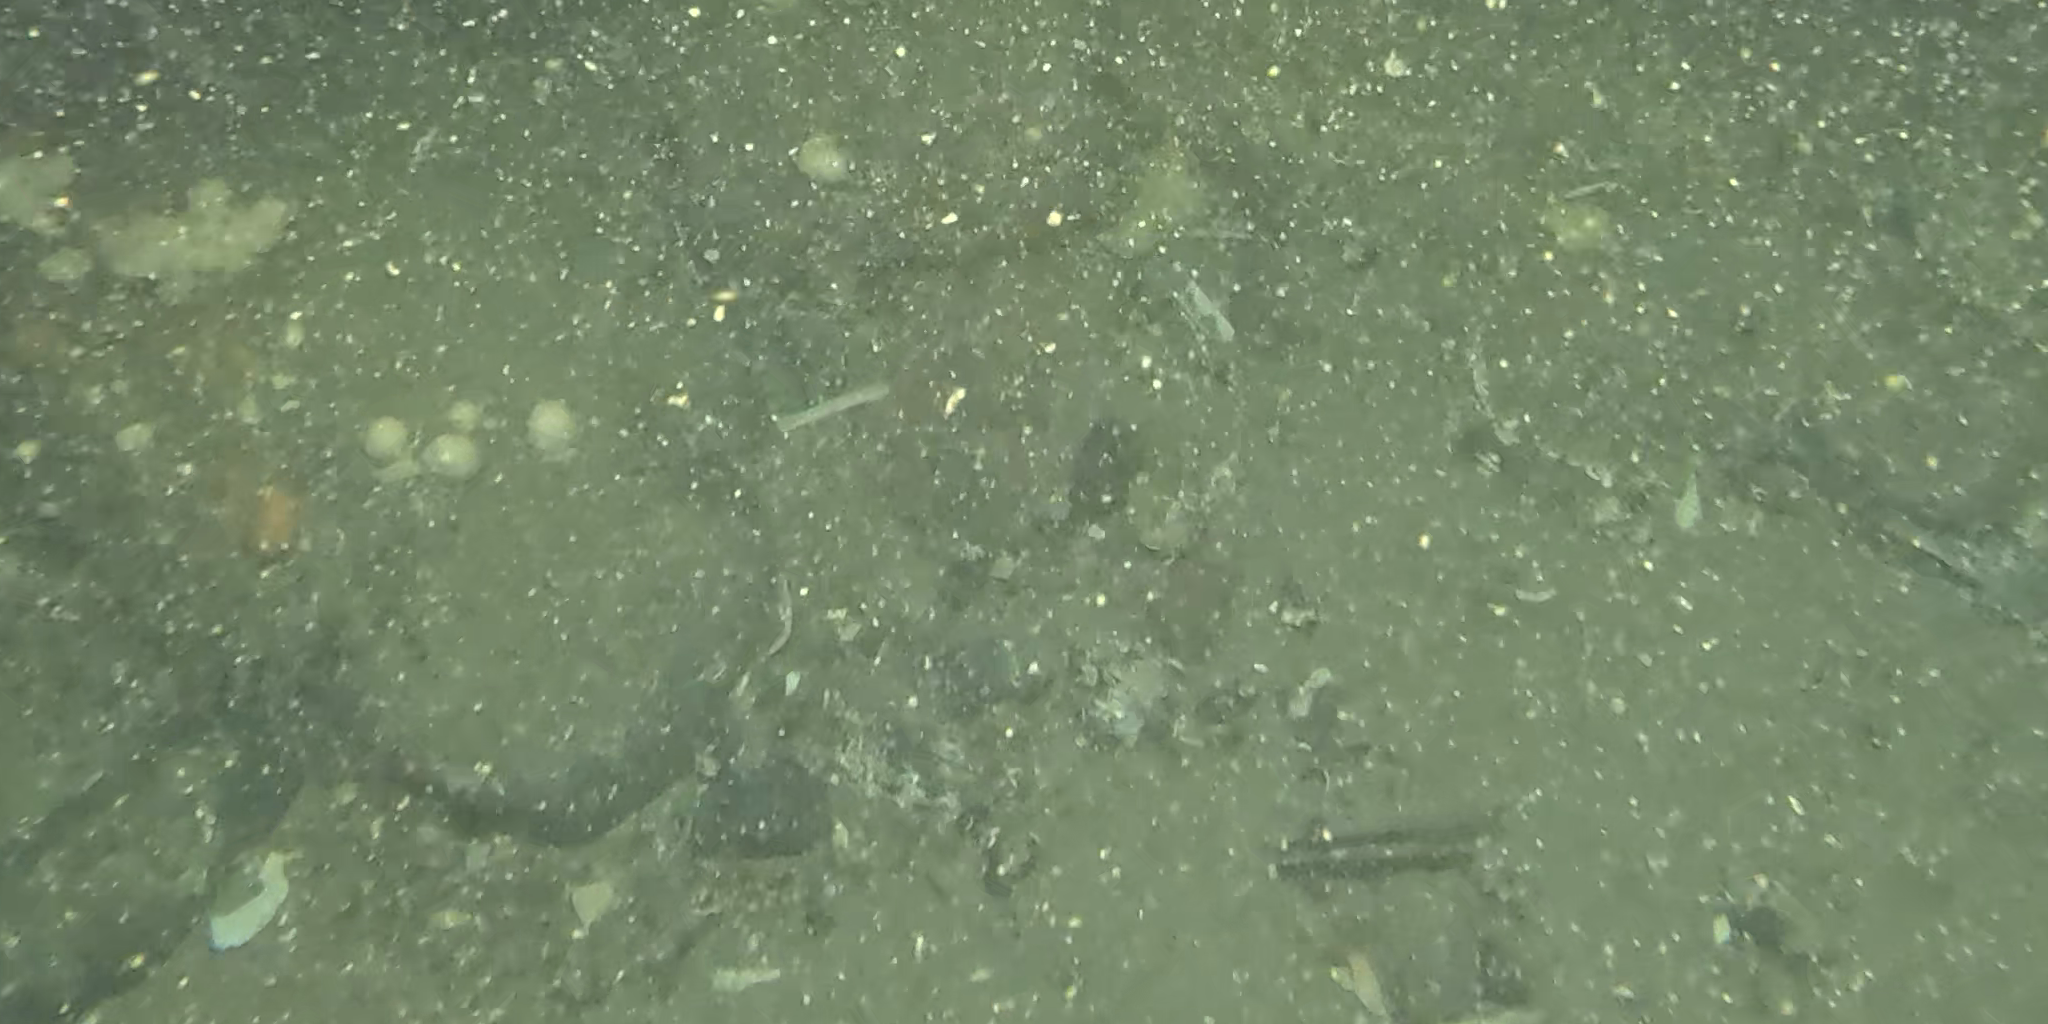
Seabed habitat: stone